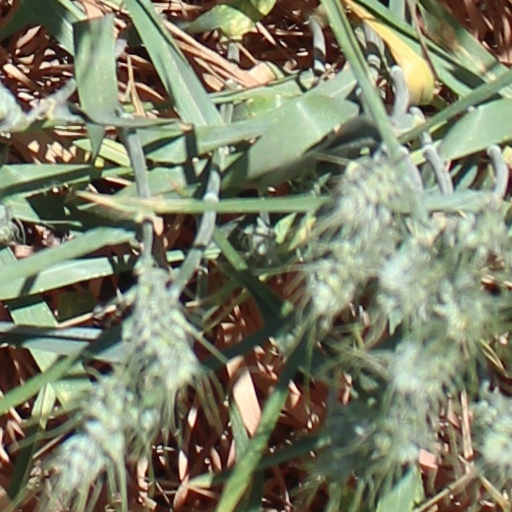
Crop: wheat